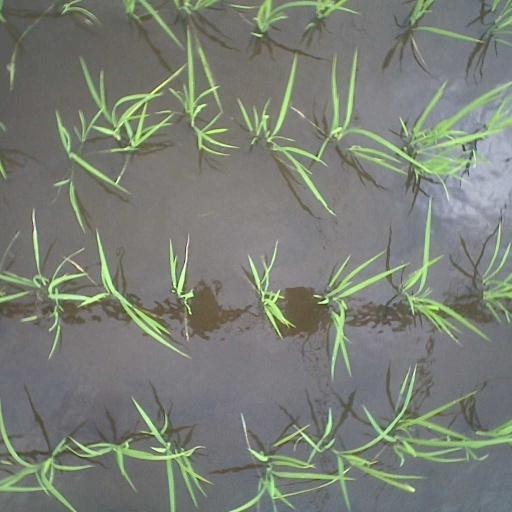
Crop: rice